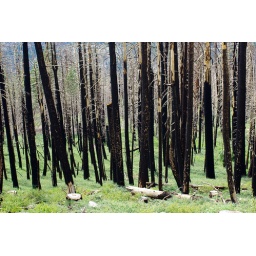
Lots of green starting to happen in the burnt forest at the side of the road.